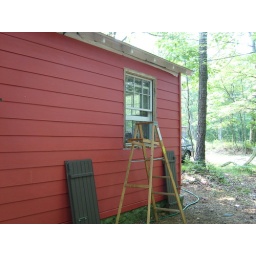
Vanessa got started on the windows and shutters on the west wall. This window in particular needs a lot of work...